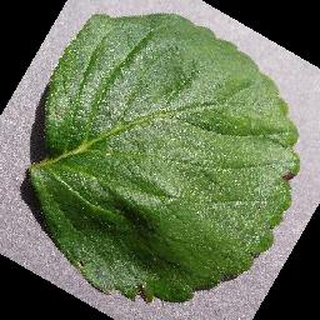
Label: healthy_strawberry